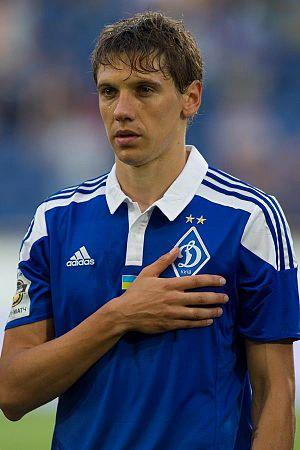
Denys Viktorovytch Harmash est un footballeur ukrainien, né le 19 avril 1990 à Milove. Il évolue au poste de milieu défensif au Çaykur Rizespor en prêt du Dynamo Kiev.